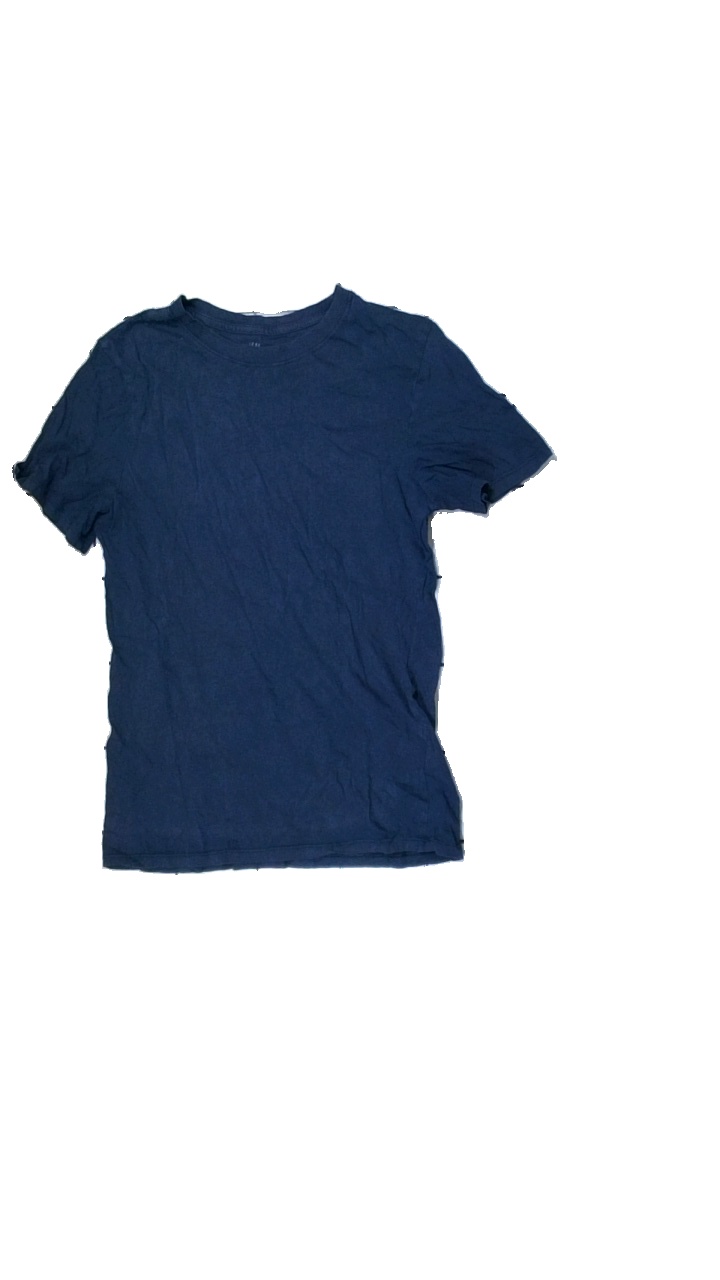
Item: T-shirt (Children)
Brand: H&m
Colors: Blue
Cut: Regular
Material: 100% cott
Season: All
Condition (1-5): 3
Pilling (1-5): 3
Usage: Export
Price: <50